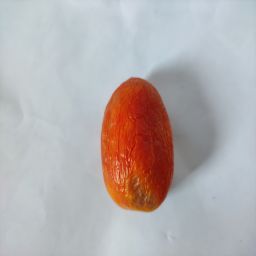
Crop: Tomato
Quality: Old